Public security

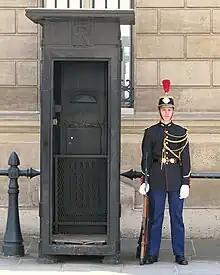
A member of the Republican Guard of the National Gendarmerie of France

Public security or public safety is the prevention of and protection from events that could endanger the safety and security of the public from significant danger, injury, or property damage. It is often conducted by a state government to ensure the protection of citizens, persons in their territory, organizations, and institutions against threats to their well-being, survival, and prosperity.